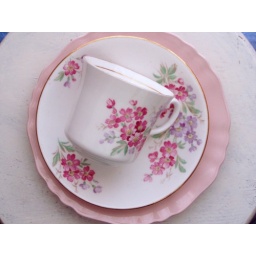
plate by Alfred Meakin and cup and saucer by Vale England